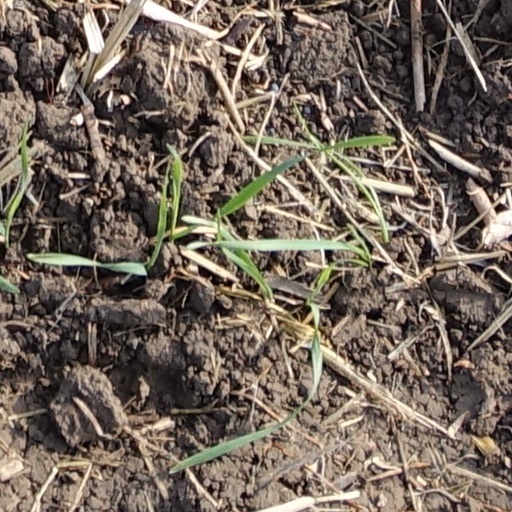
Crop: wheat